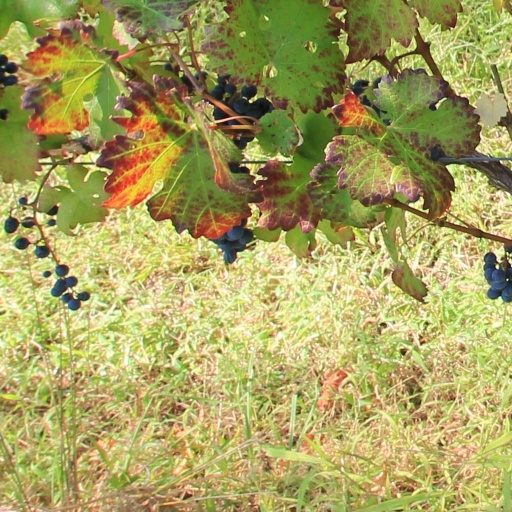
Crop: grape